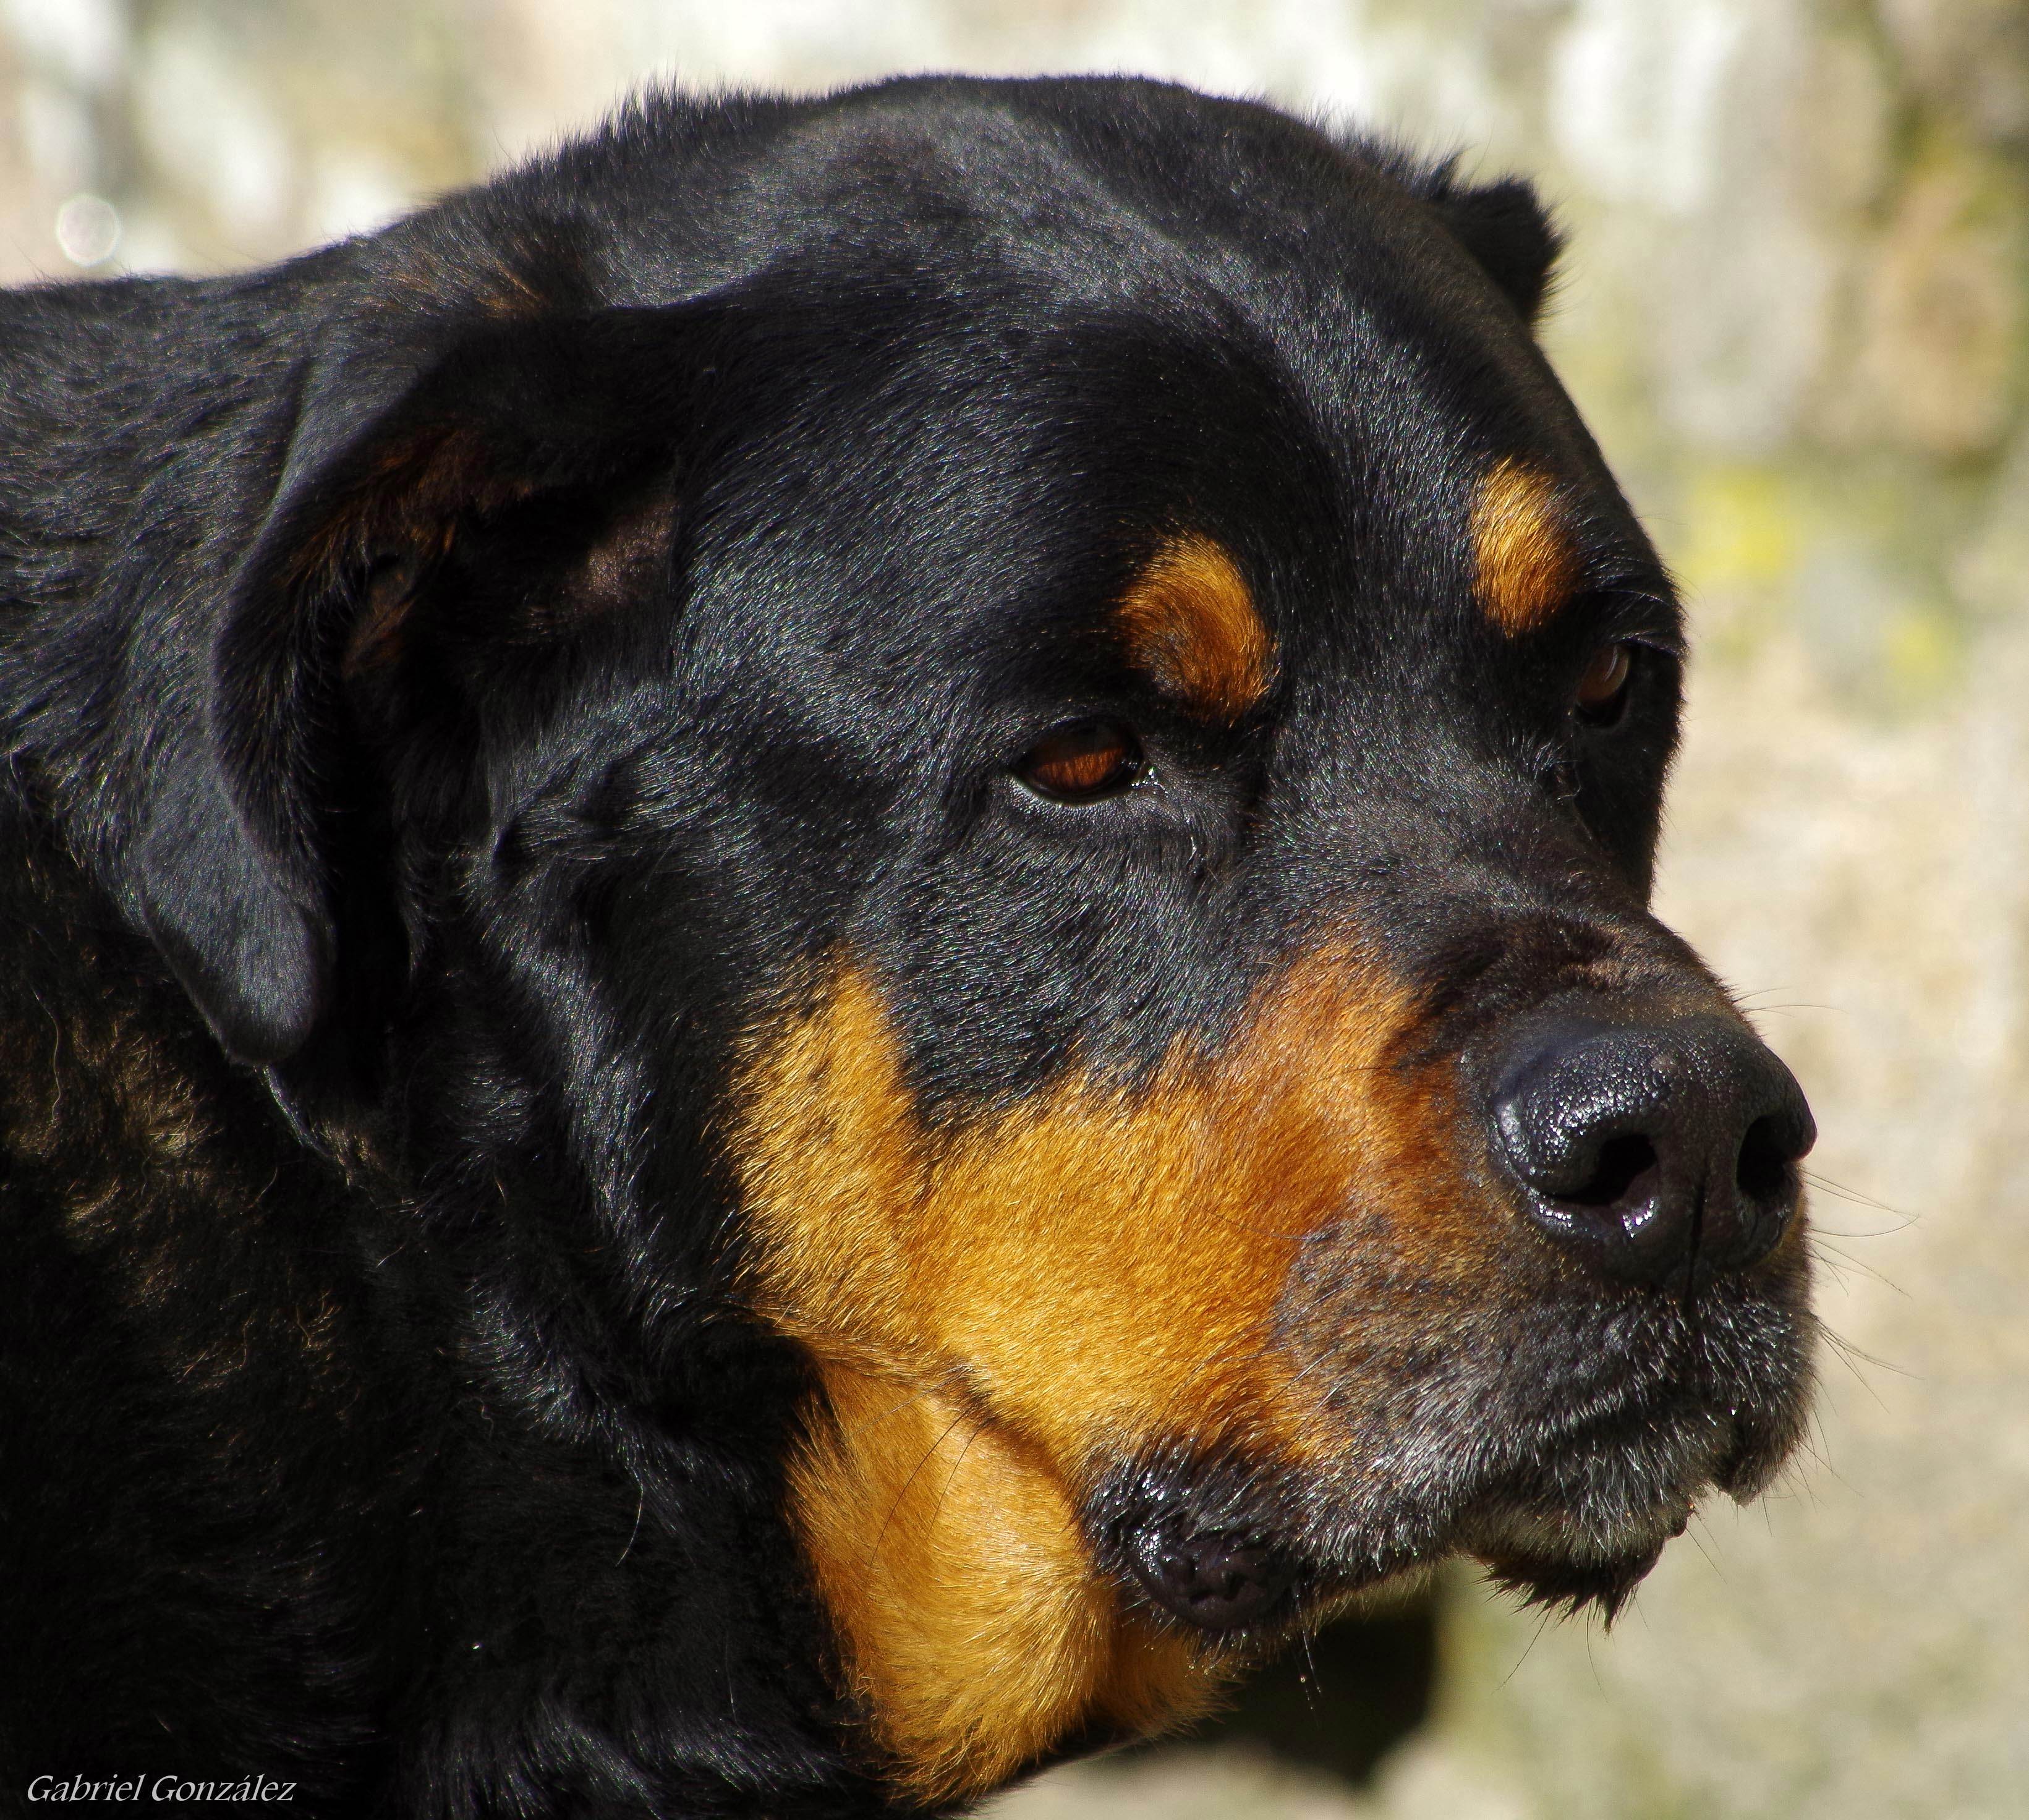
dog, mammal, dogs, animals, vertebrate, huntaway, dog breed, ggl1, gaby1, animales, perros, tobi, pentaxk30, sara, odin, pentax80320, rottweiler, dog like mammal, carnivoran